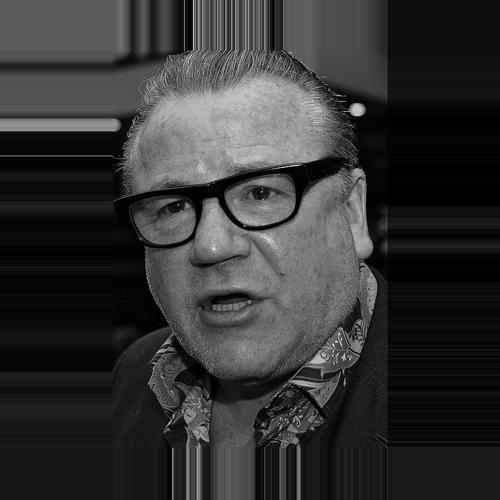
Age: 56